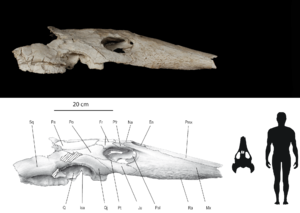
Ocepechelon est un genre aujourd'hui éteint de grandes tortues marines appartenant à la famille des Protostegidae ayant vécu au cours du Maastrichtien supérieur il y a environ entre 70 et 66 Ma et qui est représenté par une espèce fossile: Ocepechelon bouyai. Elle a été découverte au début des années 2010 dans les phosphates de la région centrale de Khouribga au Maroc.